Freespace Fest

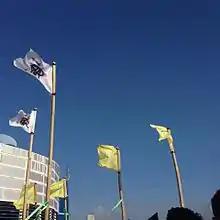
Freespace Fest flags

Freespace Fest is an outdoor arts festival held in West Kowloon Waterfront Promenade, Hong Kong. It is a two-day event held annually starting from 2012, held before the Clockenflap Music and Arts Festival in the same area. It features a number of activities such as an open market and dancing performances. Participants are also encouraged to have picnics. There is normally no charge for admission, although a special event in 2014 named 'M.U.R.S.' which charged for admission.